Gottstatt Monastery

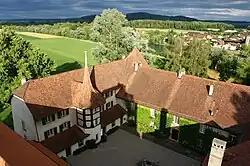

Gottstat Monastery is a former Premonstratensian monastery in the municipality of Orpund in the Canton of Bern, Switzerland.